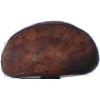
Label: chestnut